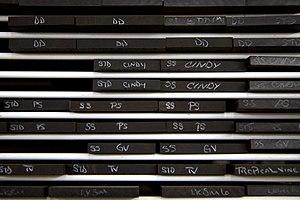
Taylor Guitars est un fabricant américain de guitares spécialisé dans les modèles haut de gamme de guitares acoustiques et électro-acoustiques. L'entreprise est fondée le 15 octobre 1974 par Bob Taylor et Kurt Listug. Son siège se situe à El Cajon en Californie avec des filiales au Mexique, Pays-Bas et Cameroun.